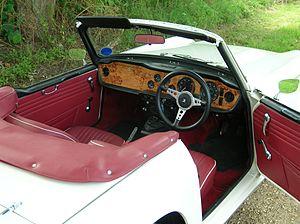
Les Triumph TR5 2500 sont des modèles d'automobile coupé cabriolet du constructeur automobile anglais Triumph, produites entre 1967 et 1969.